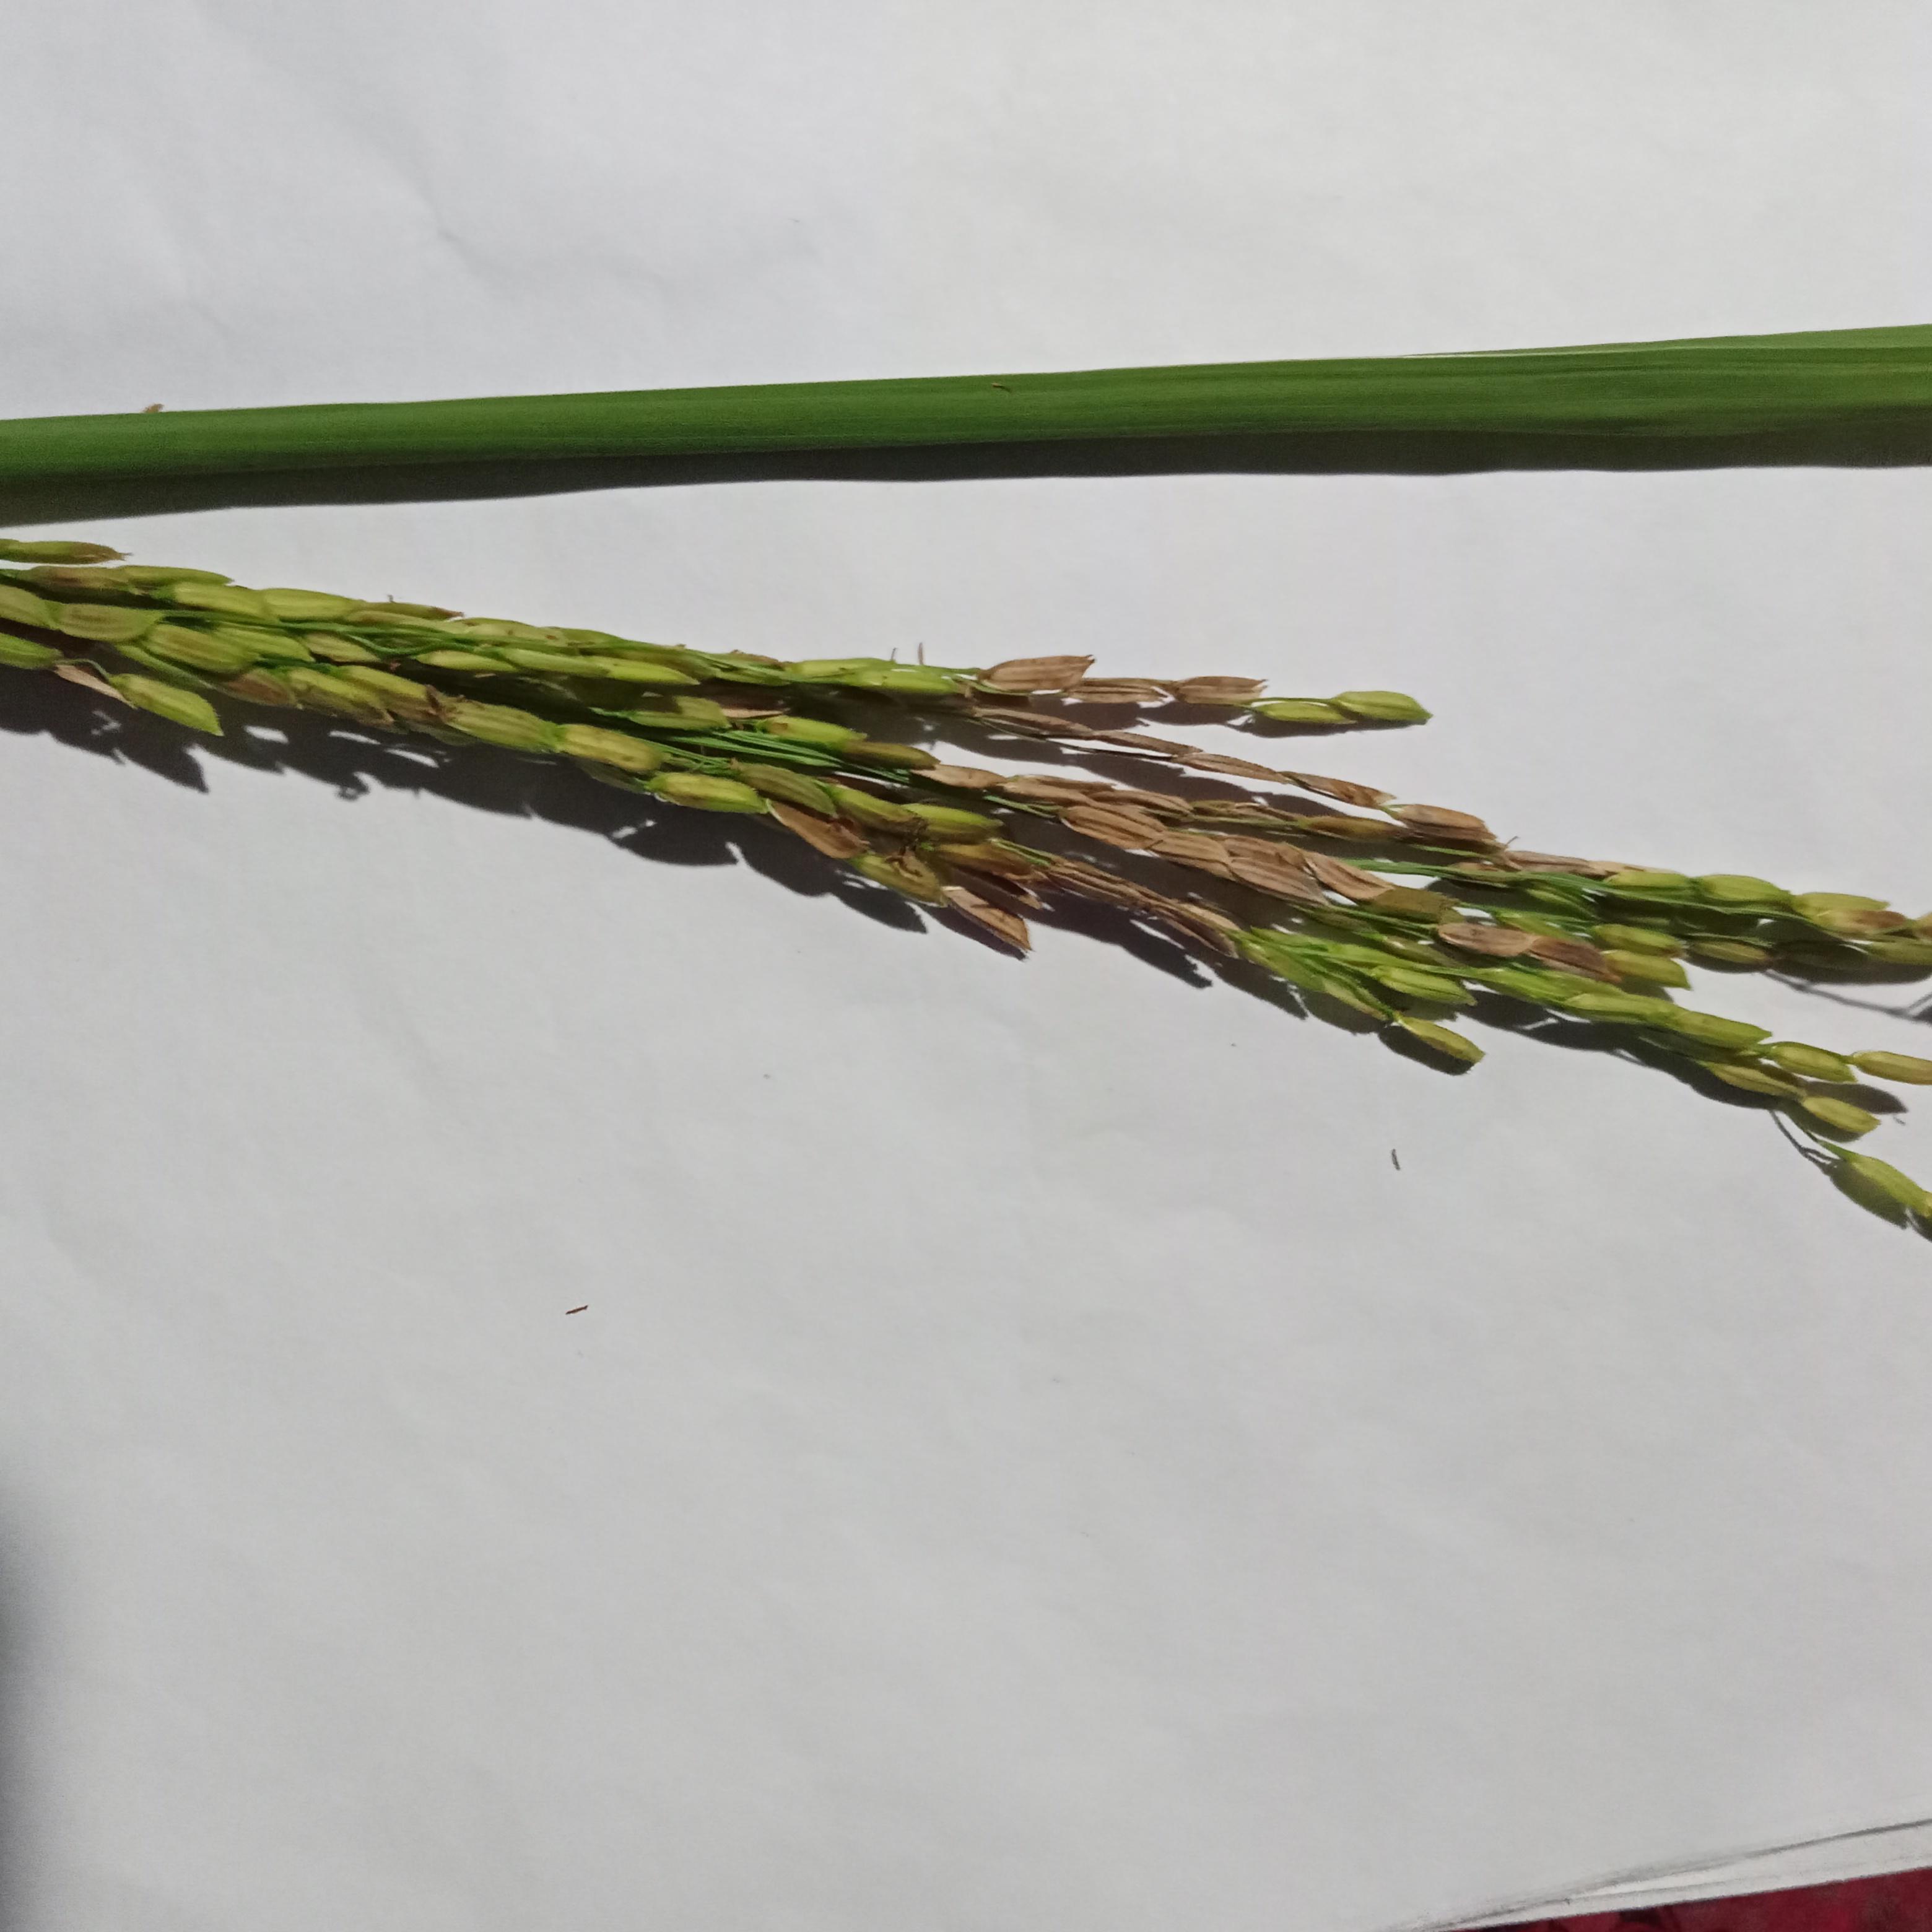
Label: Rice___Neck_Blast